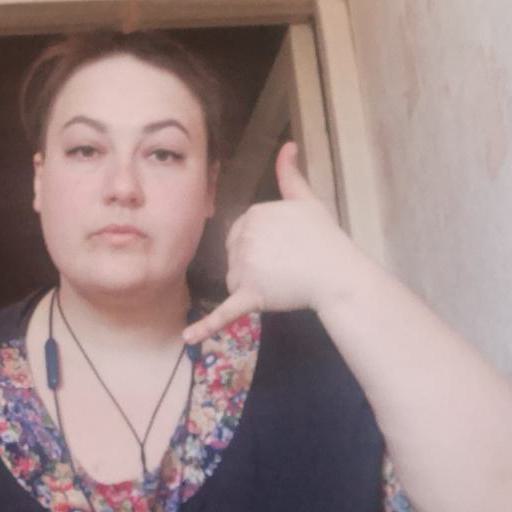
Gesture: call